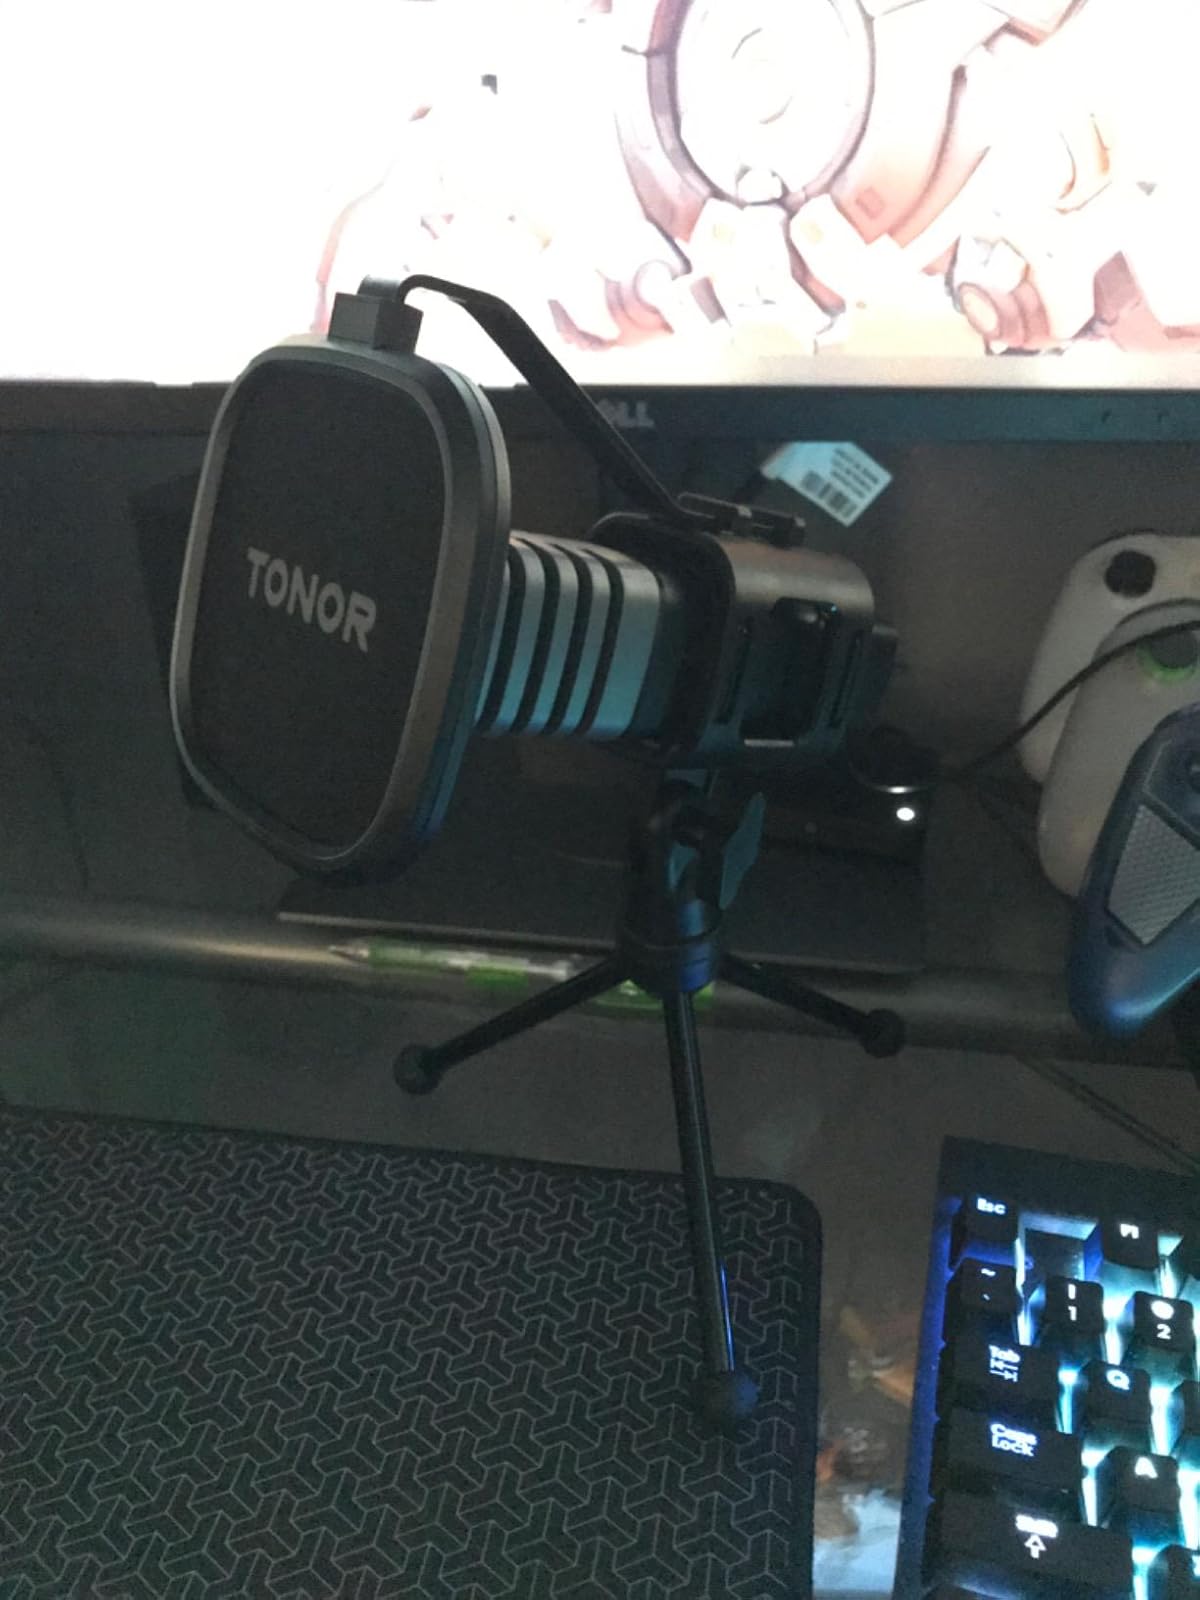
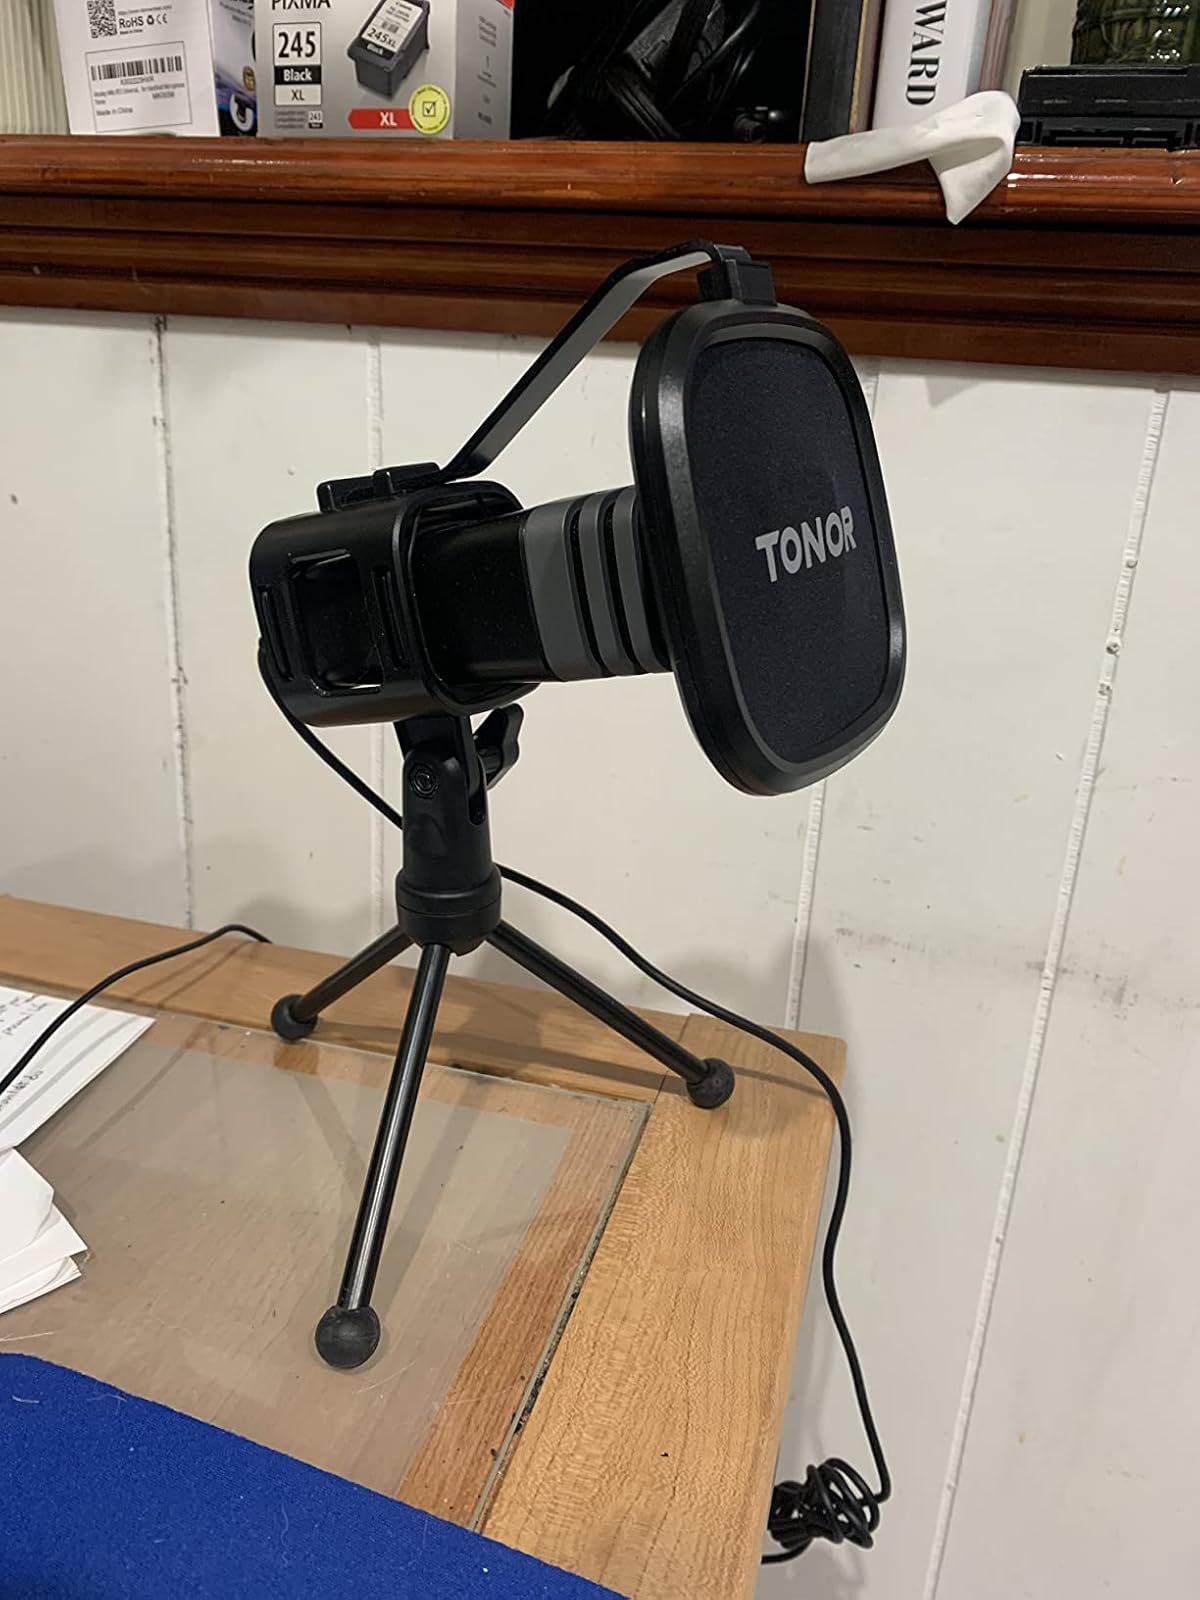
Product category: microphone
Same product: yes